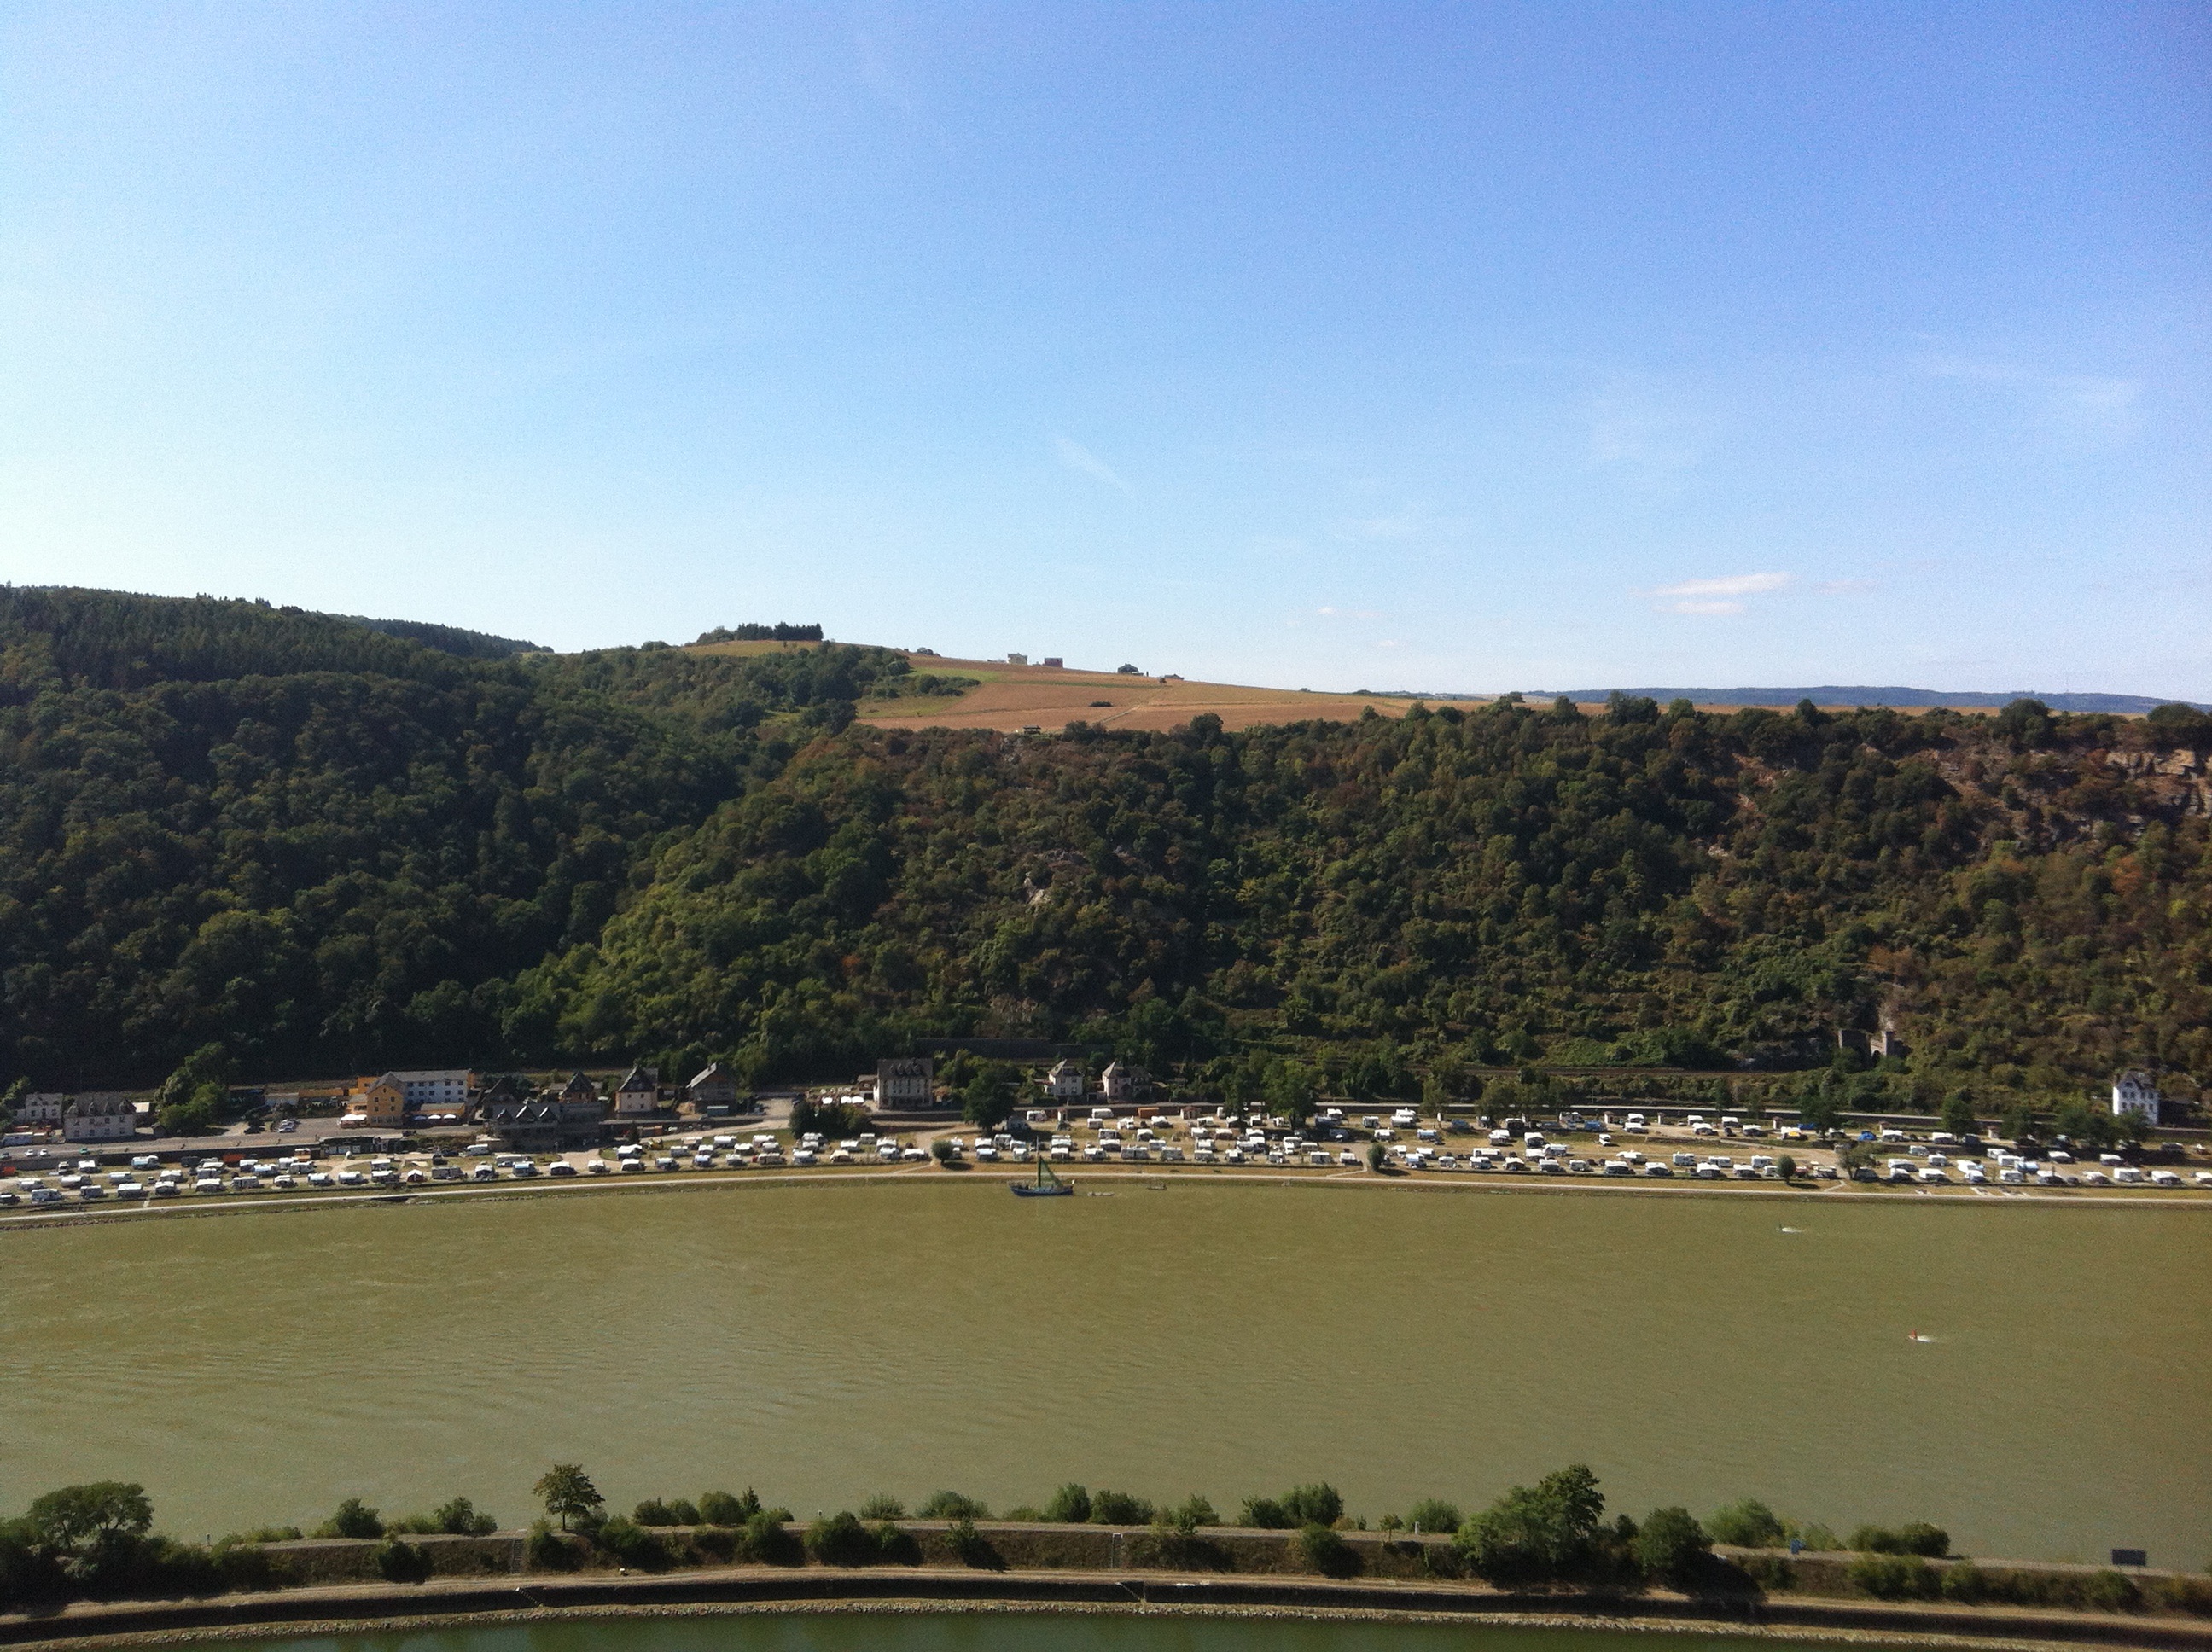
beach, sea, coast, hill, lake, river, panorama, bay, reservoir, shipping, rhine, estuary, cape, aerial photography, loreley